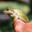
Label: frog